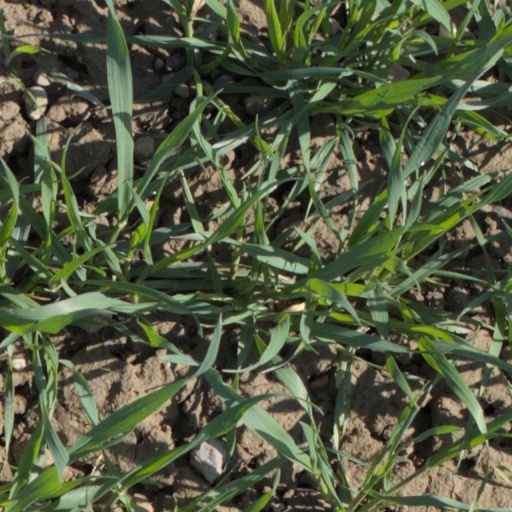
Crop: wheat